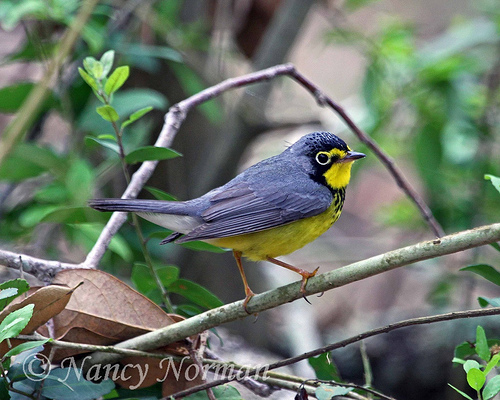
this is a bluish gray bird with a yellow belly and chest.
this small bird has a blue back and body and bright yellow on its belly and nape.
a vividly colored bird that is blue, black and yellow with a short beak.
a small bird with a yellow belly and gray wings and tail sports a tiny black beak.
this bird has a yellow belly, black back and head and a yellow throat.
this bird has feathers that are blue and has a yellow bodysmall bird with bright yellow belly, black crown, and grey wings and retrices.
this bird has wings that are blue and has a yellow bellya beautifully, colored small bird with grayish purple crown and wing with both a yellow side and throat.
an all over purple bird with black eyebrows, yellow superciliary, throat and belly.
Species: Canada Warbler